2015 Chinese Grand Prix

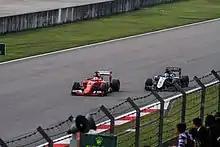
Sparks caused by titanium plates underneath the cars returned to Formula One in the season.

Hamilton continued his strong performance during the second session on Friday afternoon, beating Malaysia winner Sebastian Vettel for the top spot, Vettel finishing almost half a second down. Most teams ran with both dry tyre compounds. Mercedes appeared more dominant on the harder tyres, one second ahead of the rest of the grid. Red Bull continued to struggle with the same brake problems they had endured in Malaysia two weeks before. The left rear brake of Daniil Kvyat started to smoke after a pit stop, leading the team to investigate the matter further. Felipe Massa spun yet again in turn 14, hitting the barrier with his front wing meaning the session was red-flagged for a while. The session was further disrupted by the appearance of a local man running across the main straight, jumping into pit lane before being stopped by security after entering the Ferrari garage, where he apparently stated he wanted to "try a car".